Tanks of the post–Cold War era

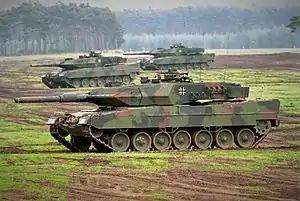
Bundeswehr Leopard 2A5 main battle tanks (MBTs) during a combat demonstration in August 2010

The post–Cold War era is the period in world history from the collapse of the Soviet Union on December 27, 1991 to the present. During the Cold War (12 March 1947 – 26 December 1991), the Soviet domination of the Warsaw Pact led to effective standardization on a few tank designs. In comparison, France, Germany, the United States, and the United Kingdom had previously developed their own tank designs, but now tried to standardize their designs, while the smaller nations of NATO purchased or adapted these designs.